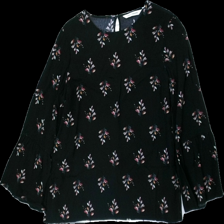
View: front
Type: Tunic
Category: Ladies
Brand: Kappahl
Colors: Multicolor, Black, Red, Green
Material: 100% viscose
Pattern: Floral print
Cut: Loose
Size: 42
Season: Summer
Price range: 50-100
Recommended usage: Reuse